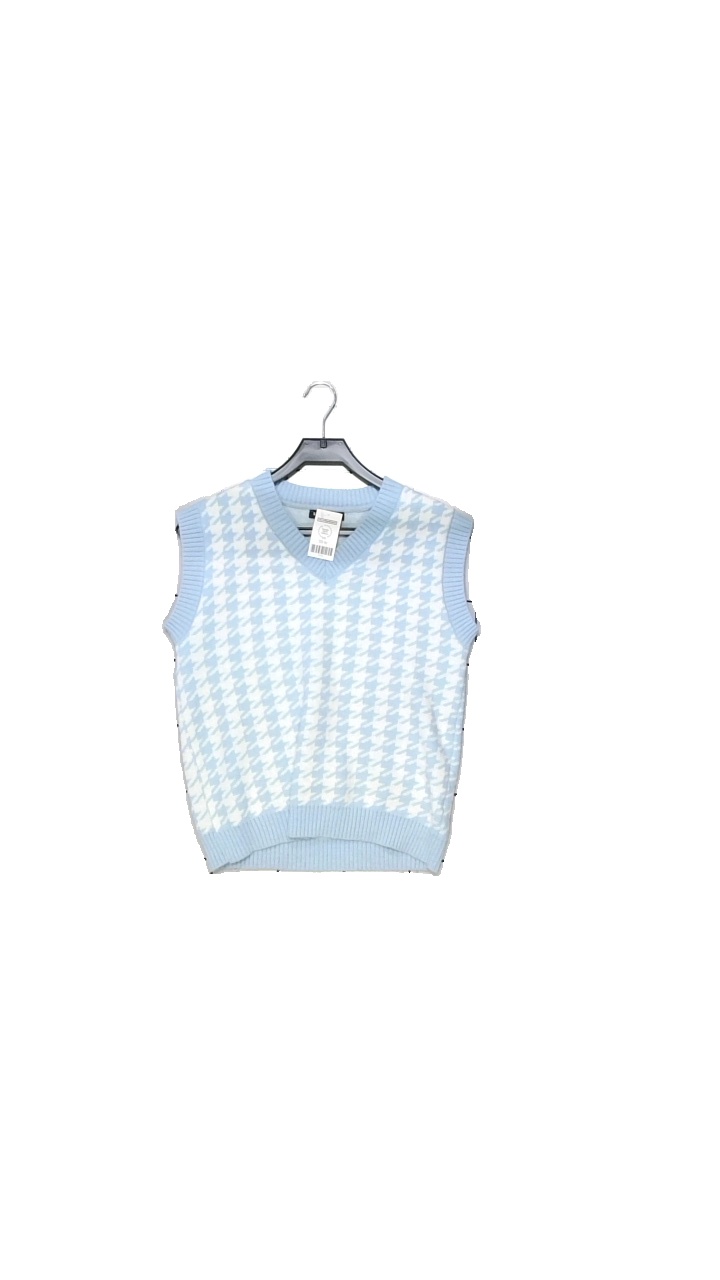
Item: Vest (Ladies)
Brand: Shein
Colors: Blue, White
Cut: Regular, Long
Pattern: Checkered print
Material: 65% polyester, 35% cotton
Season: All
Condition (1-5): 4
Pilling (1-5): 3
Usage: Reuse
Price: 50-100